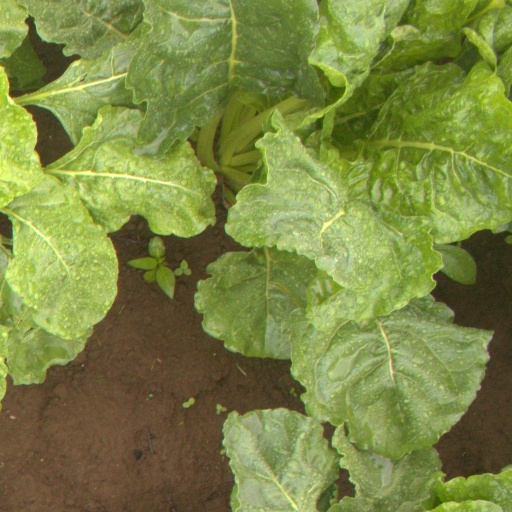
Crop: sugar beet